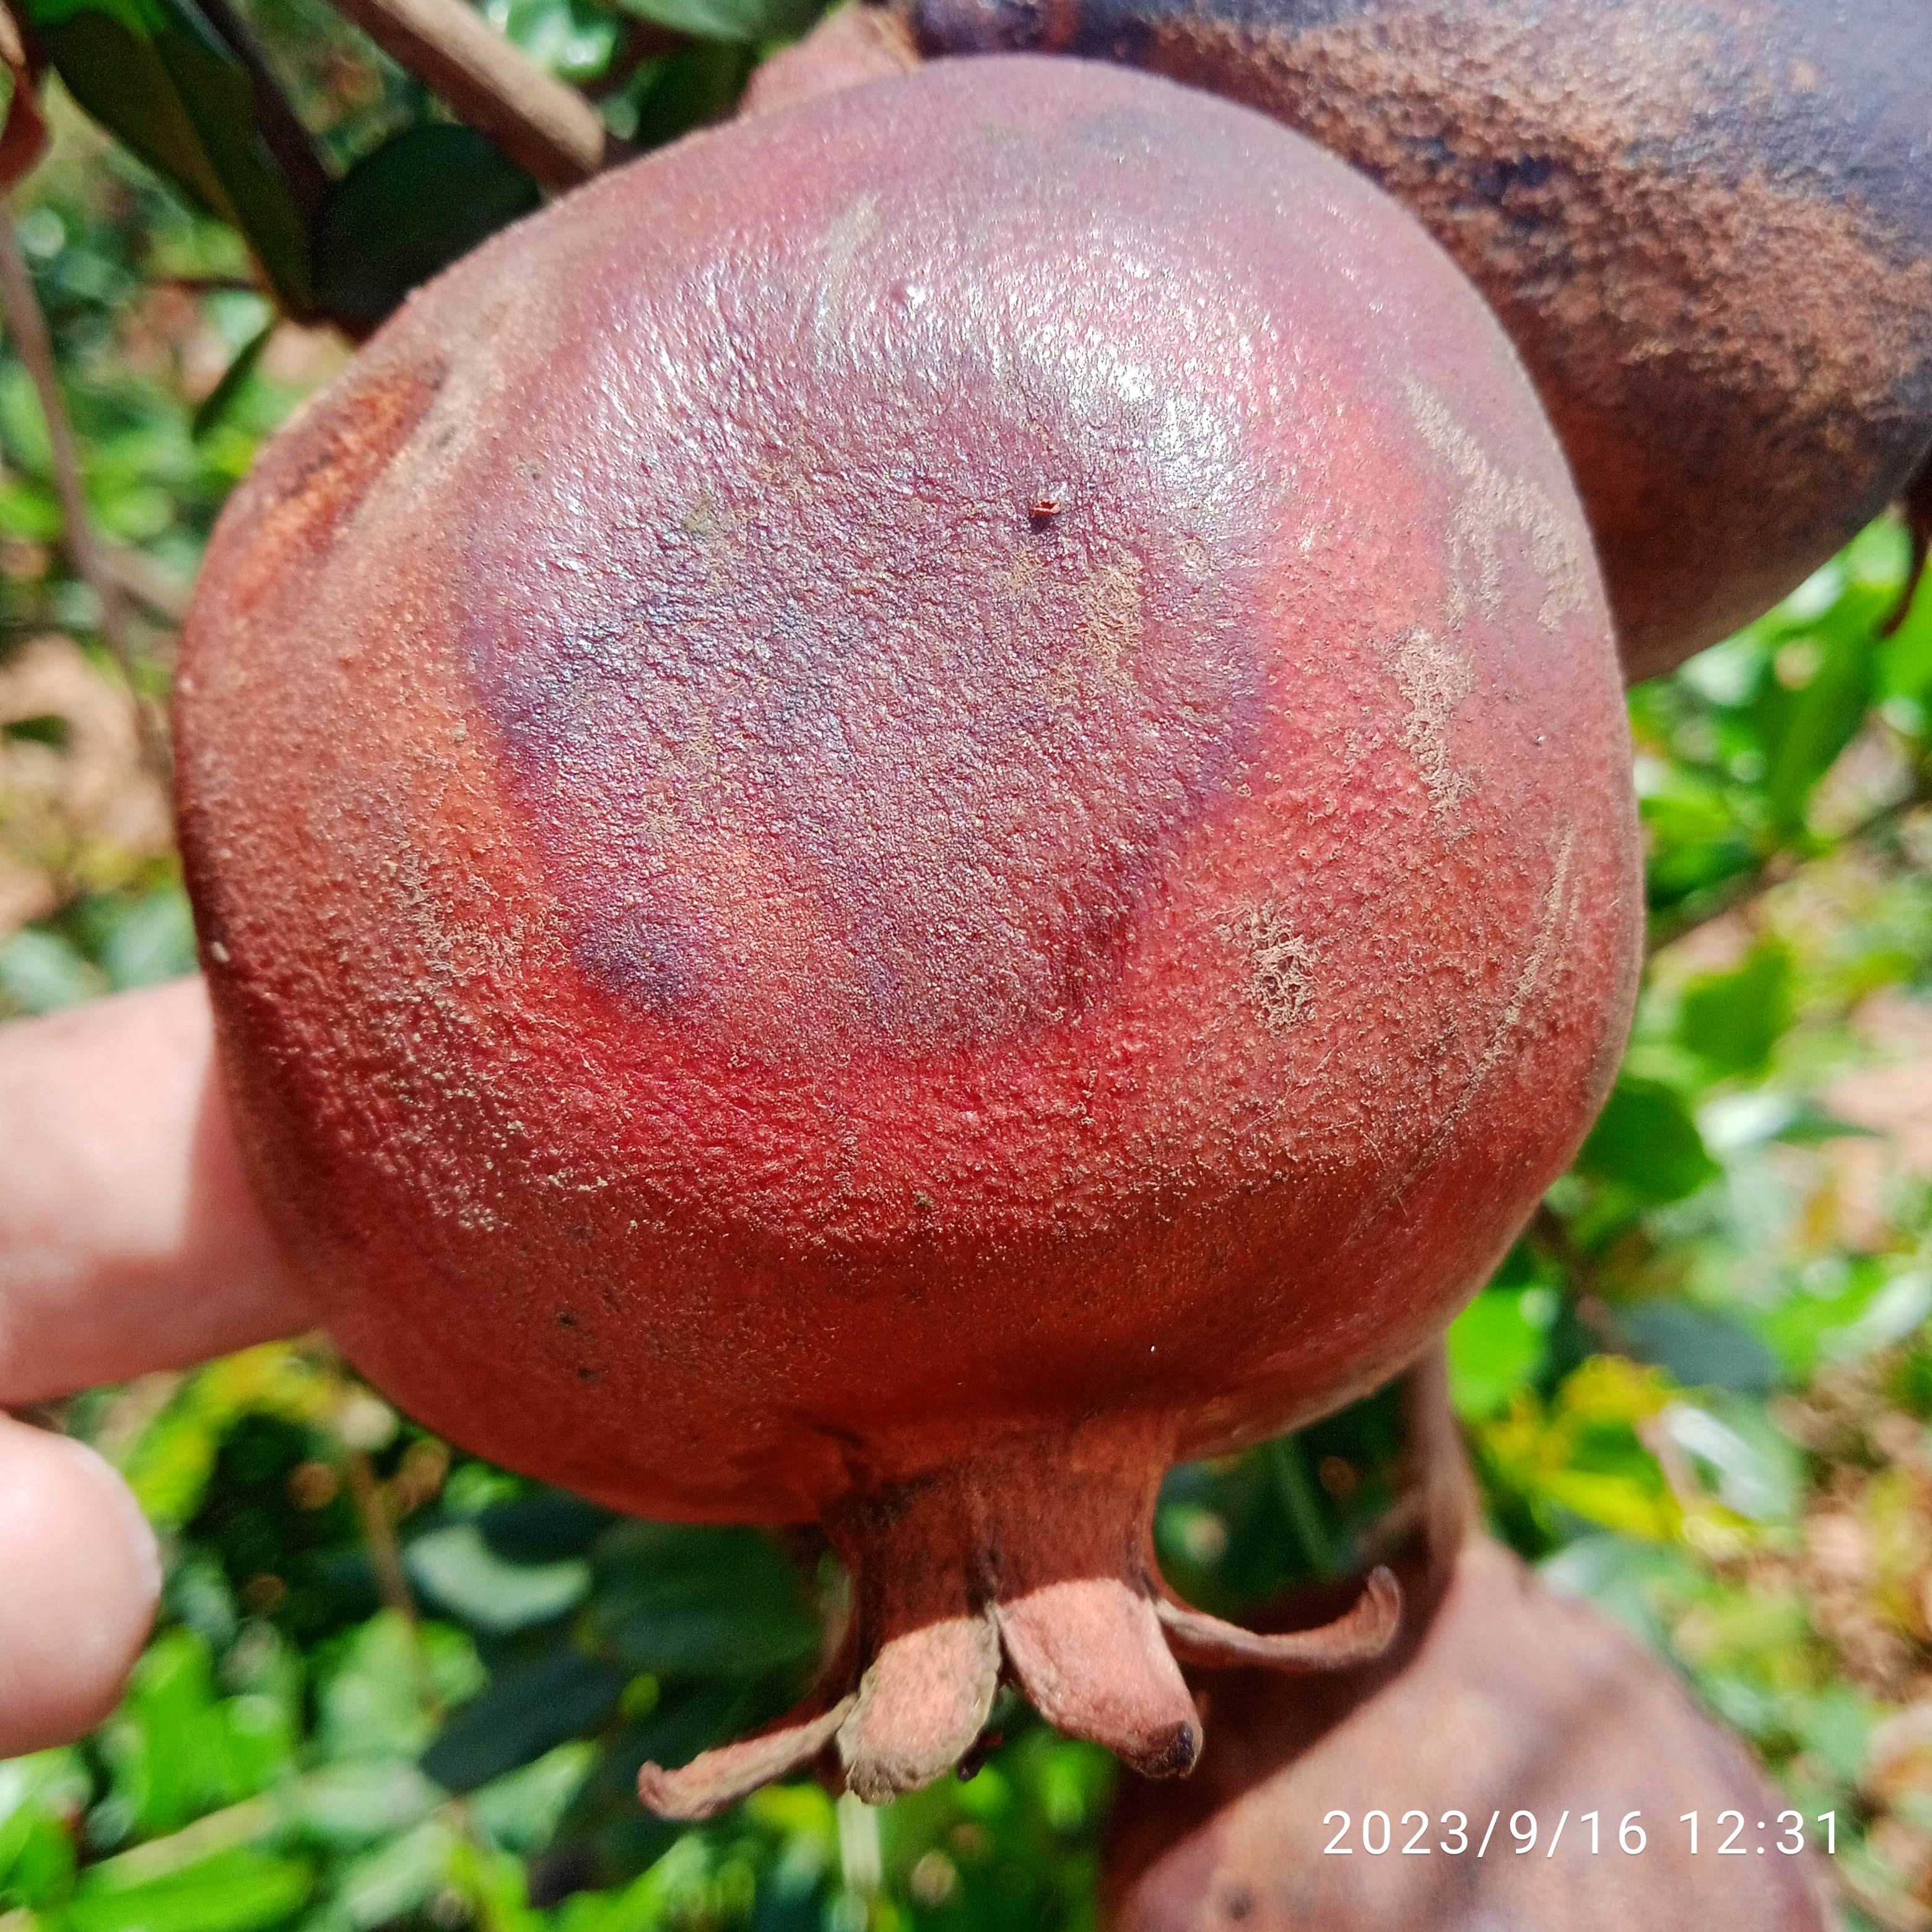
Label: Alternaria